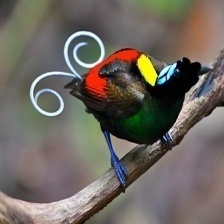
Species: WILSONS BIRD OF PARADISE
Scientific name: CICINNURUS RESPUBLICA